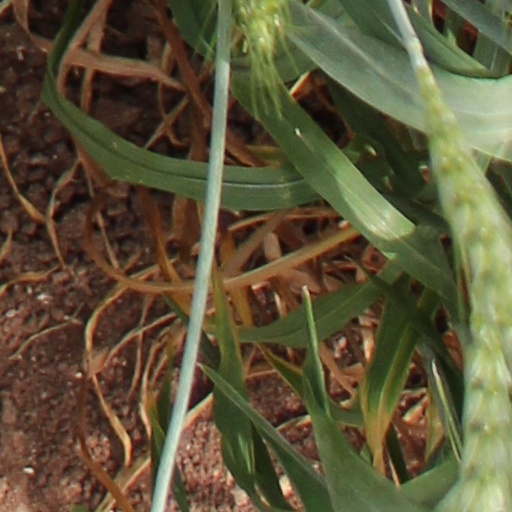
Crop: wheat